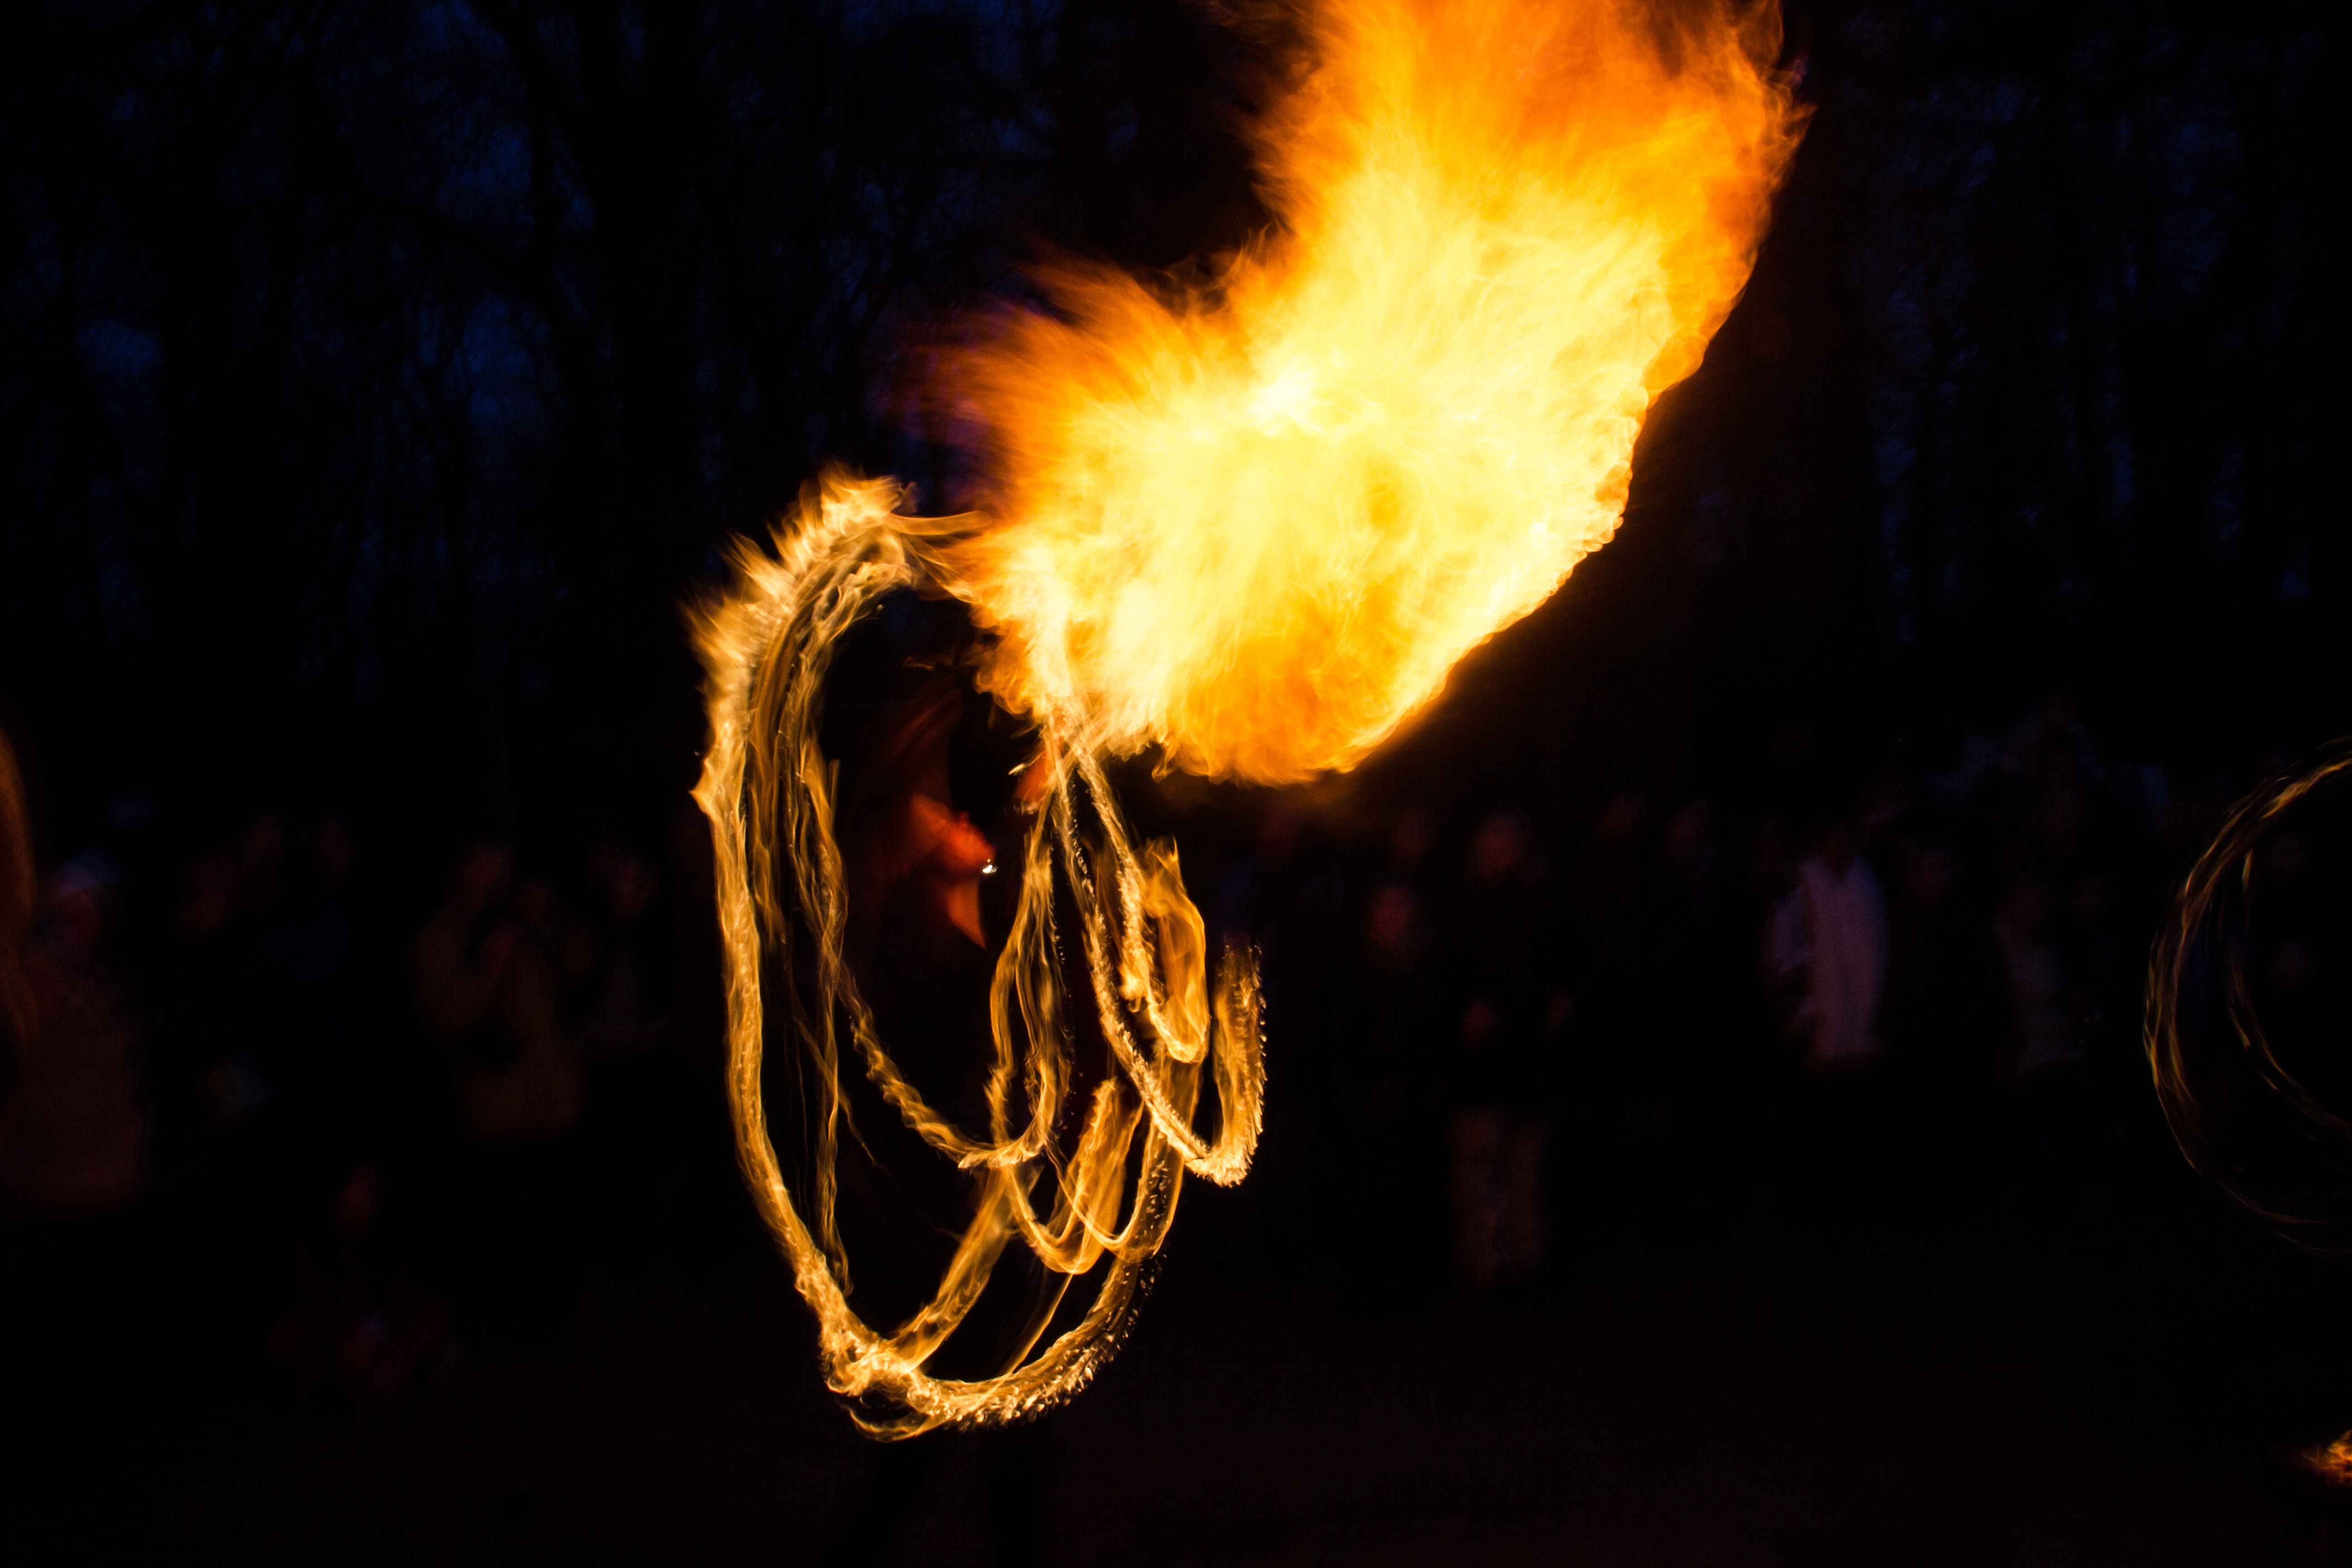
light, night, sparkler, evening, flame, fire, darkness, poi, fire show